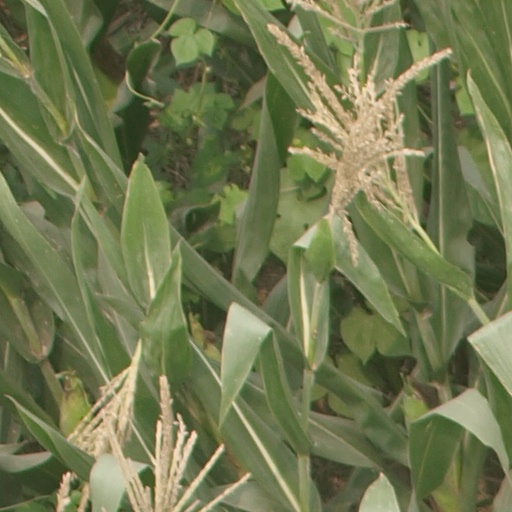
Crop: maize; corn